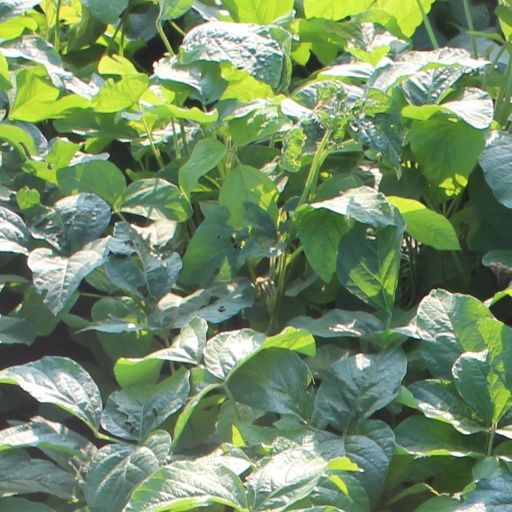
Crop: soybean